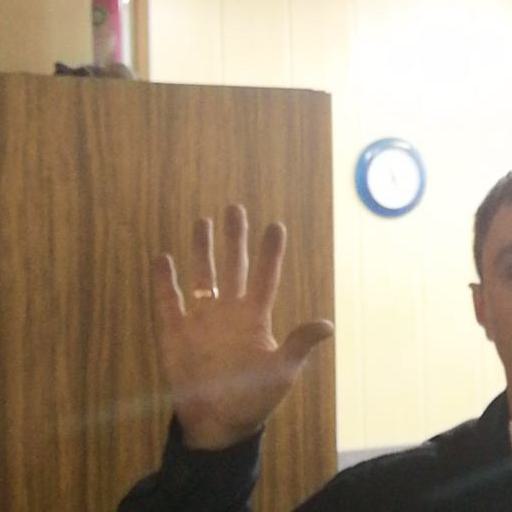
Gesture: palm